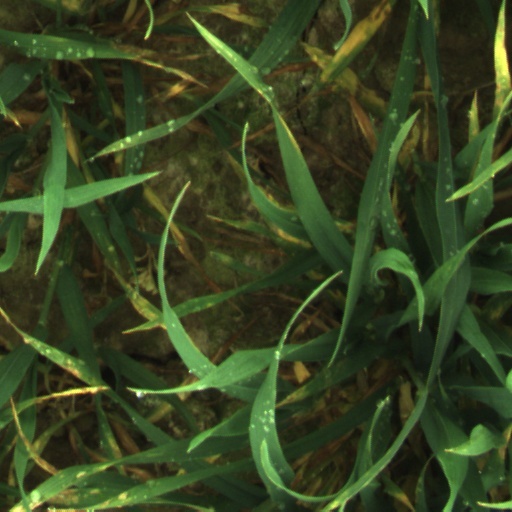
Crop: wheat